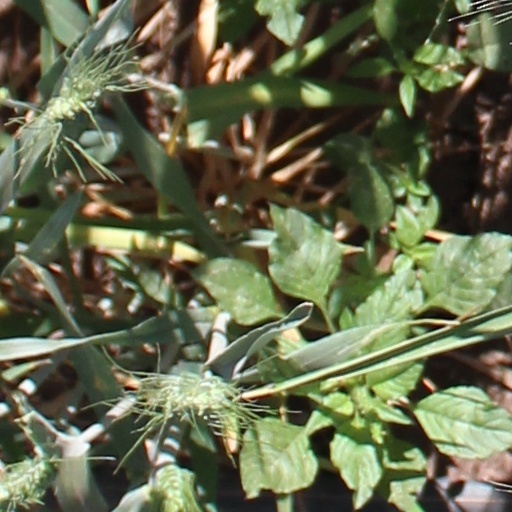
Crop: wheat